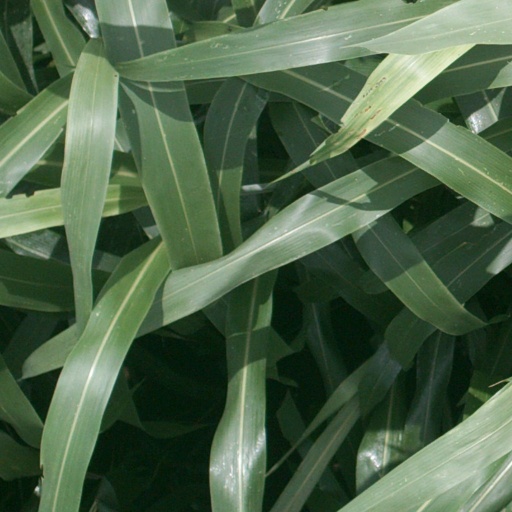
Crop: sorghum